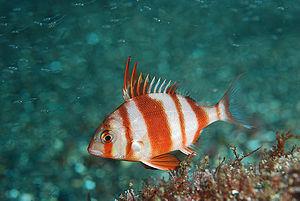
Pagrus auriga, le Pagre rayé, est une espèce de poissons marins de la famille des Sparidae. Il est présent sur les côtes d'Afrique de l'ouest.